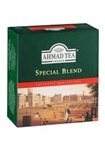
Item Name: 3 Boxes Ahmad Special Blend 100 Tagged Tea Bags
Value: 100.0
Unit: Count

Price: 33.94